Messiah Marcolin

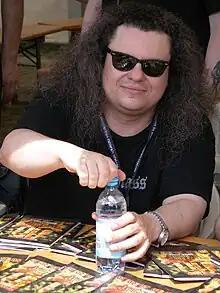
Marcolin in 2005

Messiah Marcolin (born Bror Jan Alfredo Marcolin; 10 December 1967), also known as Eddie Marcolin, is a Swedish singer best known for his work with the doom metal band Candlemass from 1987 to 1991, and again from 2002 to 2006. He is known for his operatic voice and for his signature "Doom Dance", an exaggerated stomping motion.